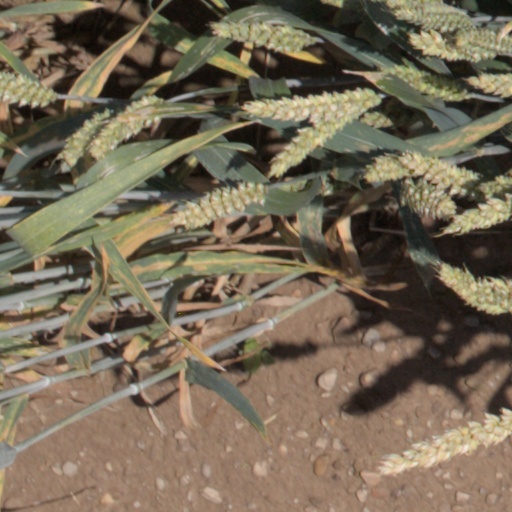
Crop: wheat